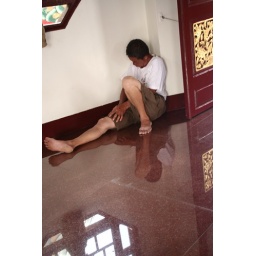
some dude sleeping in the dragon tiger tower.